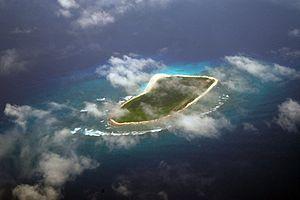
L'île Marie Louise est une île des Seychelles située dans l'océan Indien.